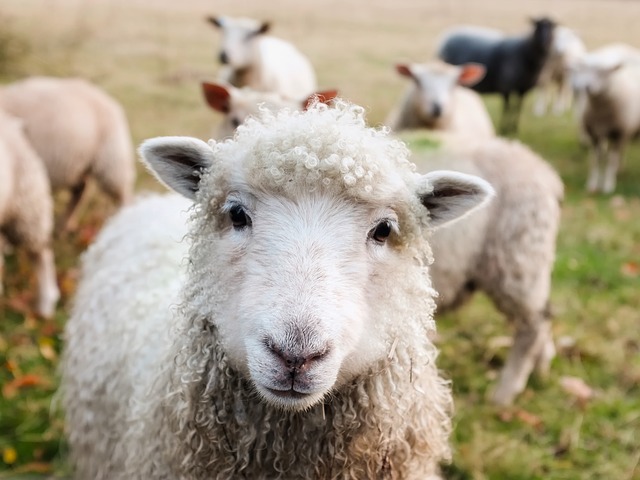
Label: sheep